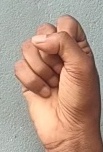
ASL sign: S